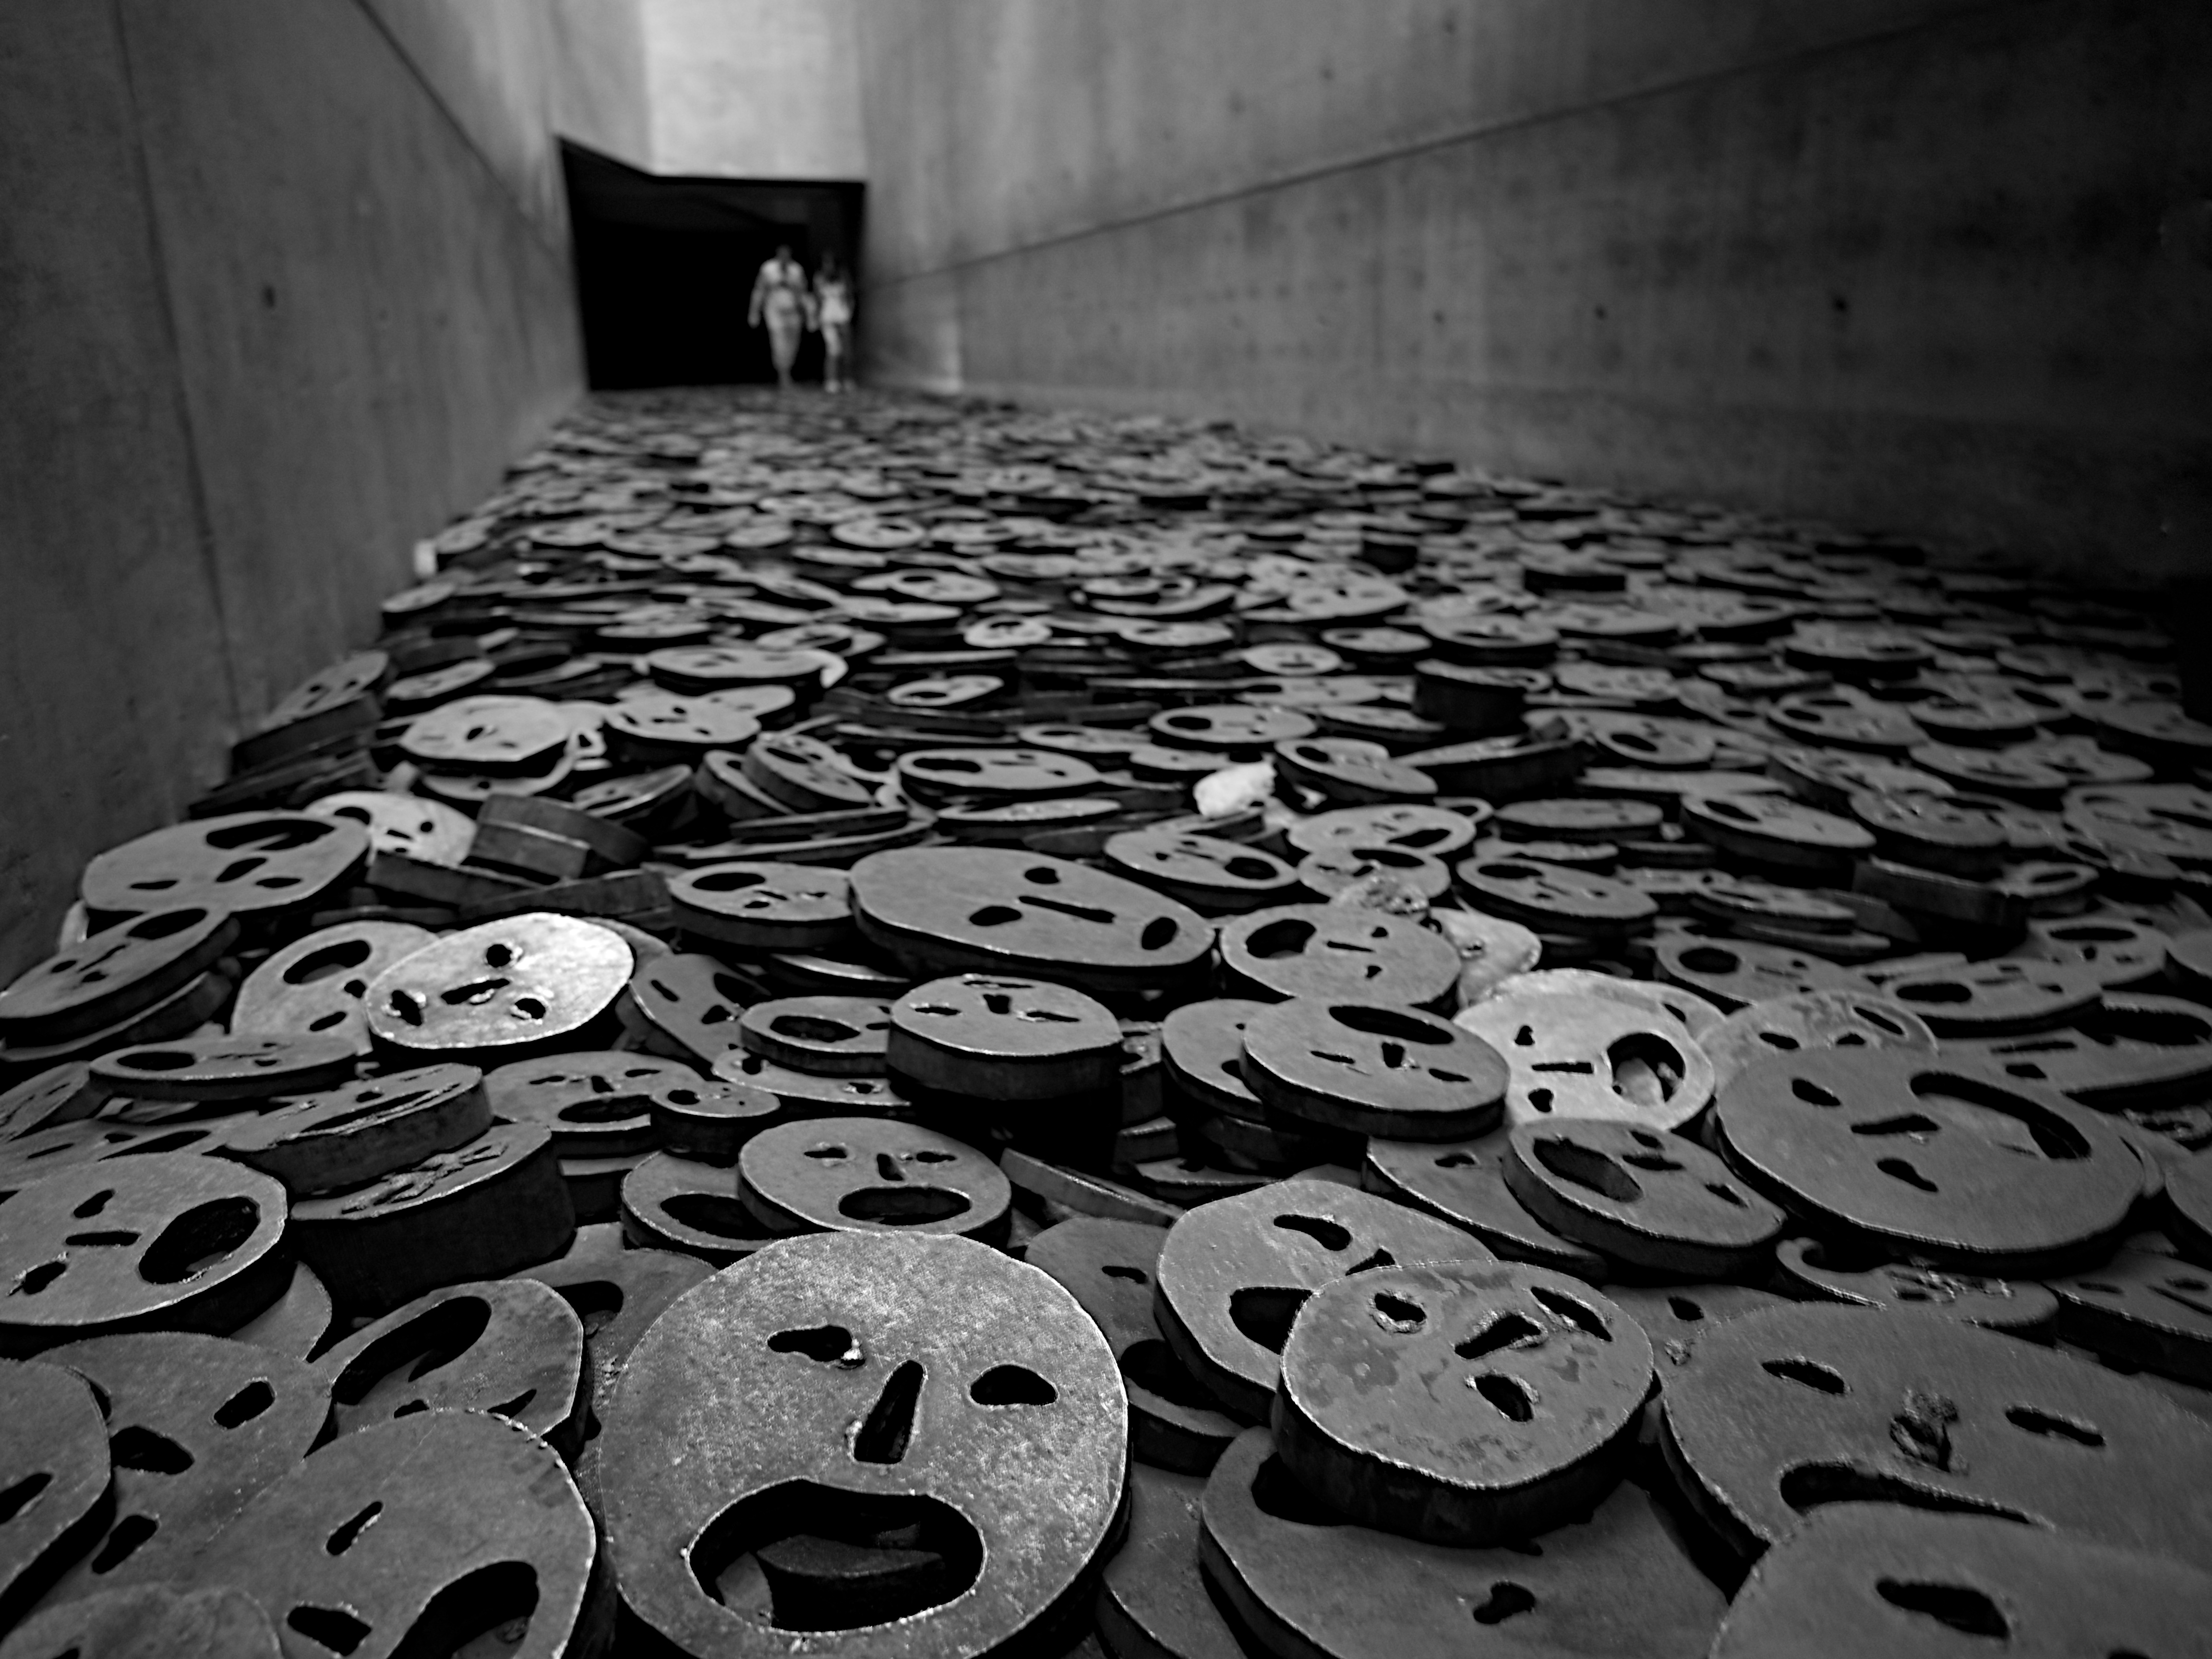
light, black and white, white, street, texture, floor, number, wall, line, shadow, darkness, black, monochrome, circle, bw, candid, art, symmetry, berlin, sw, shape, flooring, monochrome photography